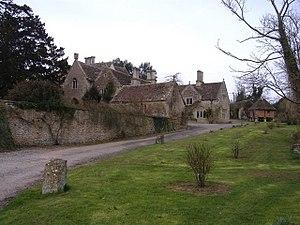
Persuasion est un téléfilm britannique de 93 min en première diffusion le 1ᵉʳ avril 2007 au Royaume-Uni sur ITV 1. Réalisé par Adrian Shergold sur un scénario de Simon Burke d'après le roman éponyme de Jane Austen, il est produit par Clerkenwell Films en association avec WGBH-Boston. Le tournage s’est déroulé en partie à Bath et à Lyme Regis, en septembre 2006. C'est la quatrième adaptation du roman de Jane Austen pour le petit écran.